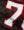
Number: 7